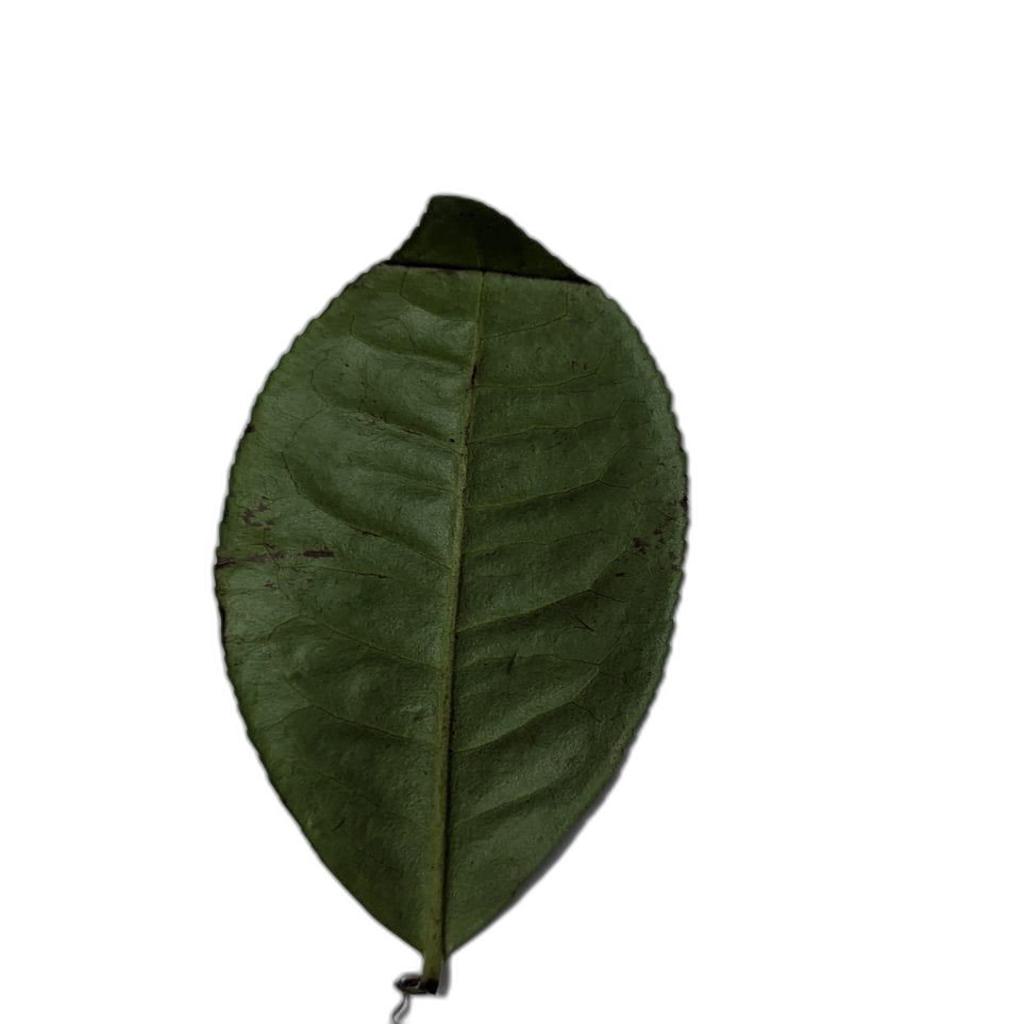
Label: Healthy